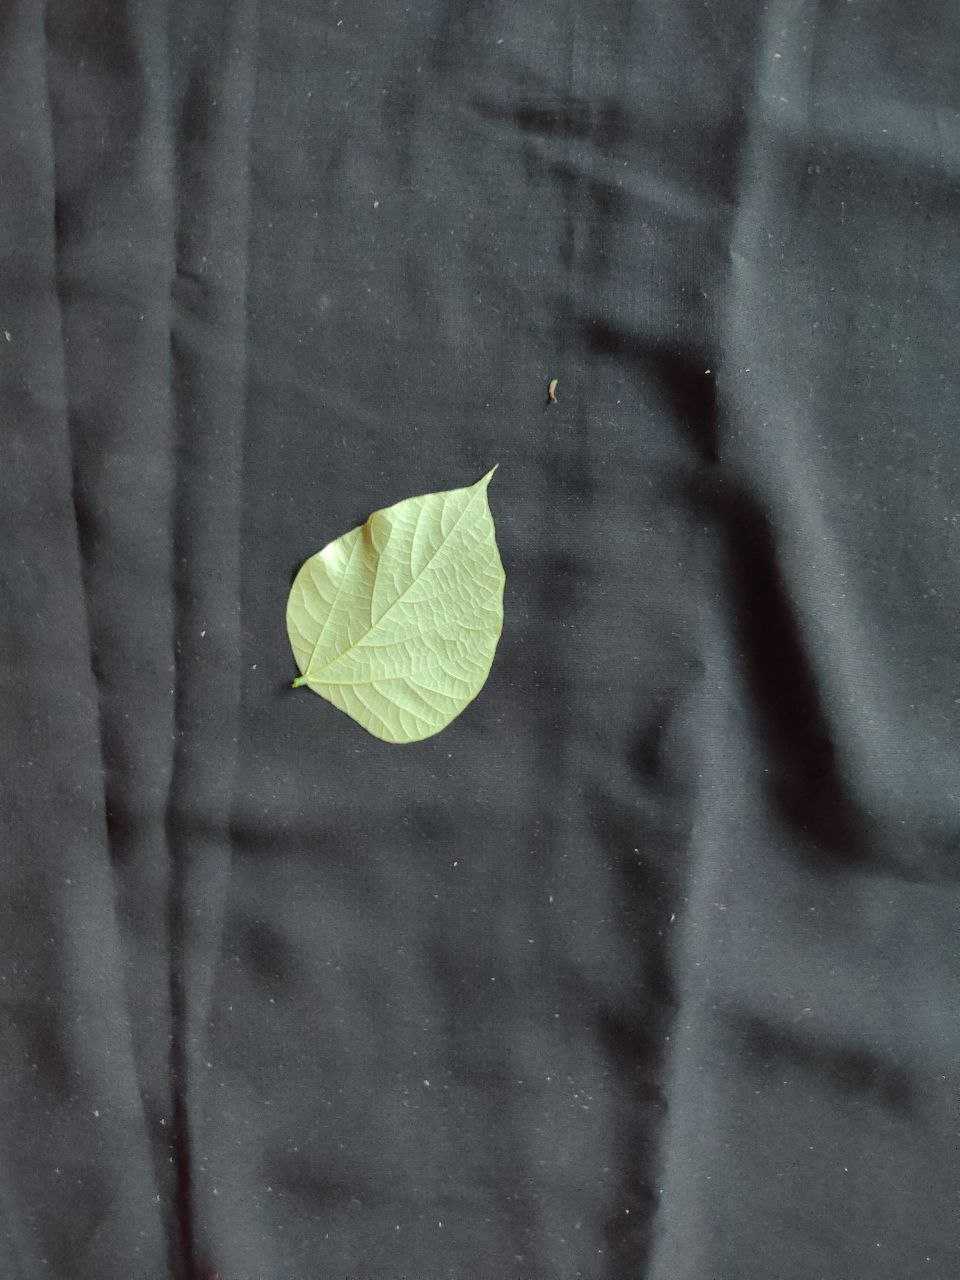
Crop: bean
Leaf condition: Fresh Leaf